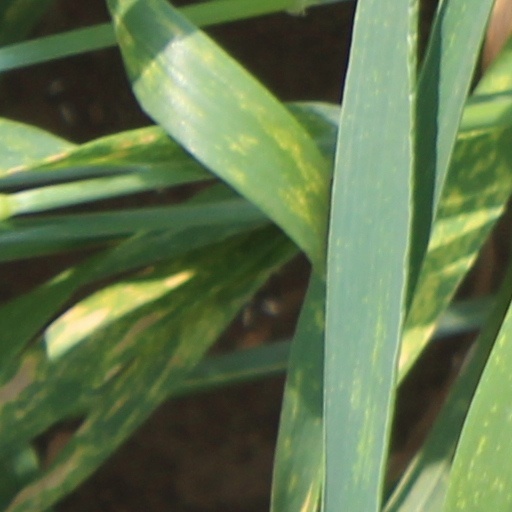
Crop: wheat